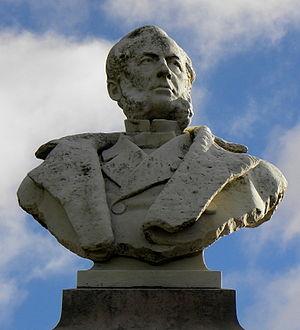
Monument à Émile Menier à Noisiel (77).
La rue Émile-Menier est une voie du 16ᵉ arrondissement de Paris, en France.
Émile-Justin Menier, né le 16 mai 1826 à Paris et mort le 17 février 1881 à l'âge de 54 ans, est un industriel français, membre de la famille de chocolatiers Menier.